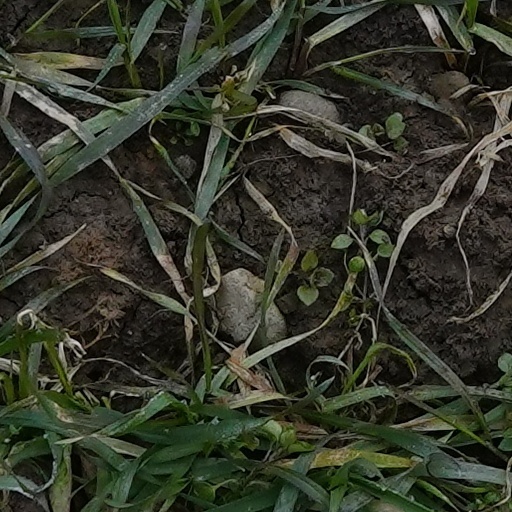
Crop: wheat